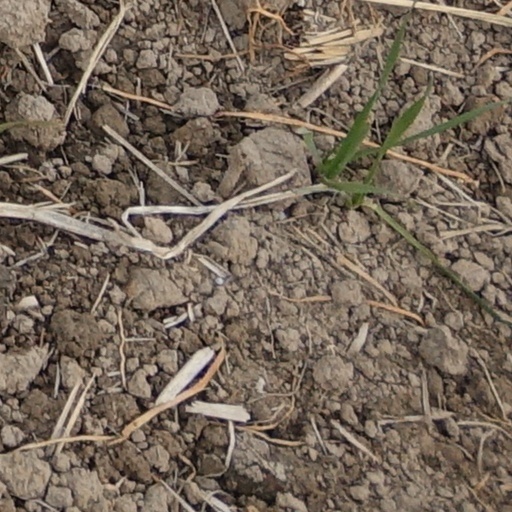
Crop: wheat